968

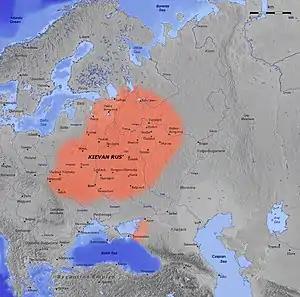
Realm of Kievan Rus', mid-10th century.

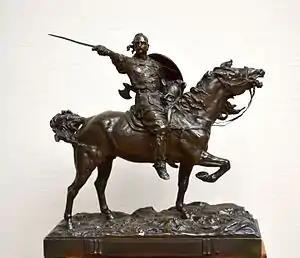
Grand Prince Sviatoslav I (r. 945–972)

Year 968 (CMLXVIII) was a leap year starting on Wednesday of the Julian calendar.